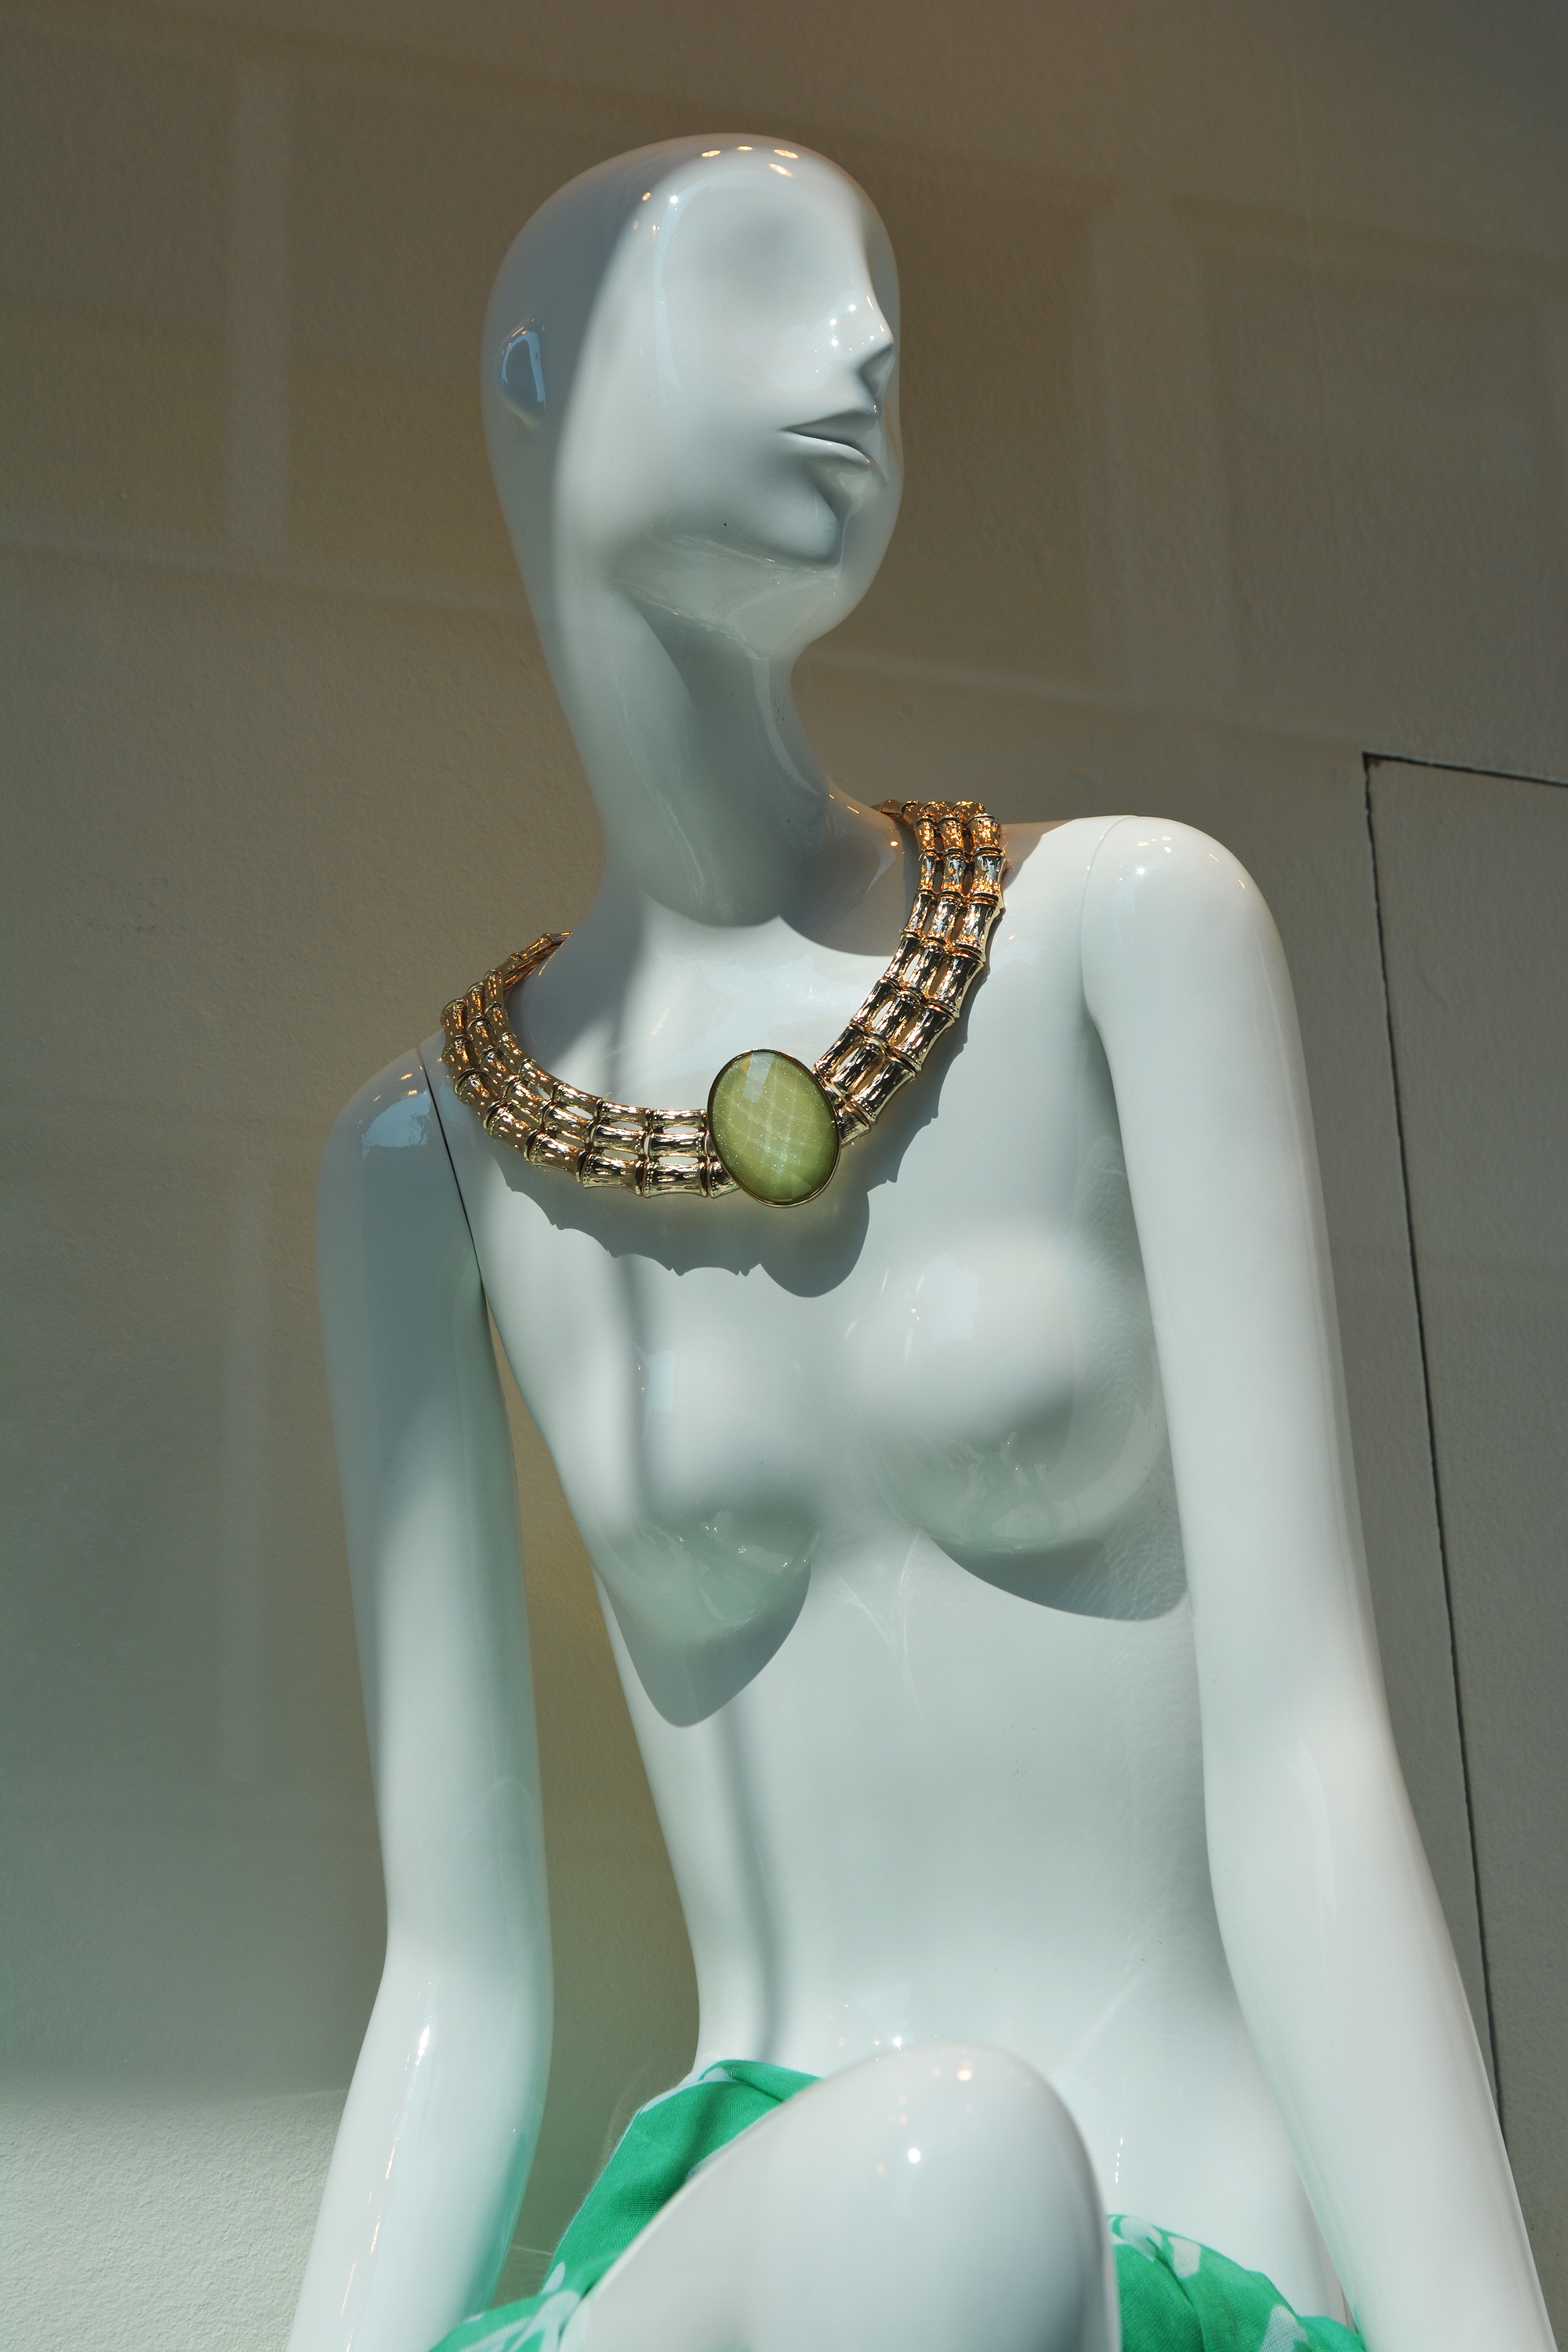
woman, white, monument, statue, decoration, fashion, toy, jewellery, mannequin, sculpture, doll, art, head, figurine, elegant, porcelain, display dummy, diadem